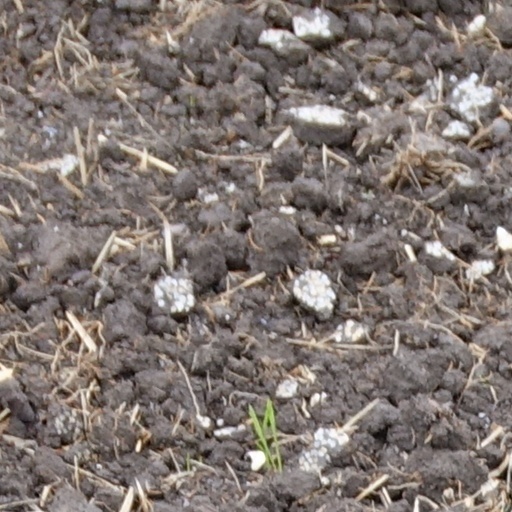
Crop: wheat